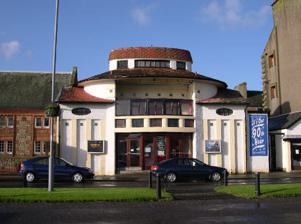
Building: Campbeltown Picture House
Country: Unknown
Year built: 1913
Cinema in Argyll, Scotland Campbeltown Picture House General information Type cinema Architectural style Glasgow style (art nouveau) Location Campbeltown , Argyll , Scotland Coordinates 55°25′26″N 5°36′11″W / 55.4240°N 5.6031°W / 55.4240; -5.6031 Completed 1913 Opened May 1913 Renovated 2016-2017 Owner Campbeltown Community Business Ltd Design and construction Architect(s) Albert V. Gardner Renovating team Architect(s) Burrell Foley Fischer LLP Renovating firm Corramore Construction Structural engineer David Narro Associates Services engineer Irons Foulner Consulting Engineers Ltd Website http://www.campbeltownpicturehouse.co.uk/ The Campbeltown Picture House is a theatre located in Campbeltown , Scotland . Opened in 1913, it was one of the first purpose-built cinemas in Scotland. It is the only remaining example of an Atmospheric theatre in Scotland. History The Picture House, known locally as The Wee Pictures, was designed by the architect Albert Gardner , a student of architecture at Glasgow School of Art from 1901 to 1905. It opened in May 1913, and aside from a short hiatus in the 1980s, has been used continuously as a cinema since. The building is three storeys high with the projection room on the top floor, the balcony on the middle floor and the entrance on the ground floor. Gardiner was asked to refurbish the cinema in 1935, and did so in the "atmospheric style". This included a blue sky with moving white clouds, and the inclusion of small plasterwork buildings to recall a Mediterranean courtyard. Sound equipment was also installed in the cinema as part of the refurbishment. In August 2017 the Picture House, was voted as one of Scotland's six 'Hidden Gems' as part of Dig It! 2017 campaign. In November 2017, the National Library of Scotland announced that Campbeltown Community Business Ltd were donating the historical archive relating to the Picture House to the Library's Moving Image Archive. The archive includes newspaper cuttings, architectural drawings, advertisements, financial ledgers, and details of a 1938 plane crash which resulted in the cinema closing the night because the reels for that night's film were on the plane. Restoration In 2016, a £2.5 million restoration was undertaken, with work to be completed in 2017. The work was carried out by architects Burrell Foley Fischer and Corramore Construction, with funding from various sources including the Heritage Lottery Fund , the Scottish Government and Highlands and Islands Enterprise . As a result of the restoration there are now two auditoriums, one of 192 seats, the other with 53 seats. There is a new foyer, café, gallery and education space. The first pictures of the newly refurbished cinema were released in November 2017. References ^ a b "Restoration of historic cinema to begin" . BBC News . 3 February 2016 . ^ a b c "Historic cinema returned to former glory" . BBC News . 23 November 2017 . ^ a b c "Campbeltown, 26 Hall Street, The Picture House Cinema" . Canmore . Historic Environment Scotland . ^ Goold, David. "Dictionary of Scottish Architects - DSA Architect Biography Report (November 28, 2017, 4:50 pm)" . www.scottisharchitects.org.uk . ^ "Town's historic cinema set to close" . BBC News . 18 August 2014 . ^ The Campbeltown Book . Campbeltown: Kintyre Civic Society. 2003. p. 379. ISBN 0954584503 . ^ Walker, Frank Arneil (2000). Argyll and Bute . Yale University Press. ISBN 0140710795 . ^ "Scotland in Six - Hidden Gems - Dig It! 2017" . Dig It! 2017 . ^ a b "Campbeltown Picture House archive - Media release - National Library of Scotland" . www.nls.uk . ^ a b "Restoration work at Campbeltown Picture House underway - Scottish Construction Now!" . Scottish Construction Now! . 5 February 2016 .